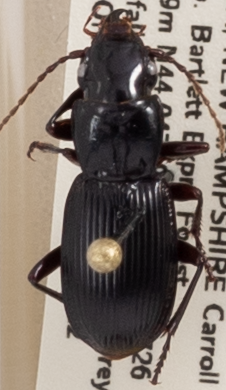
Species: Pterostichus rostratus
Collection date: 2019-06-12
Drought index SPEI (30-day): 0.534
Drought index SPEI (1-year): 1.28
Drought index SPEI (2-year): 1.01